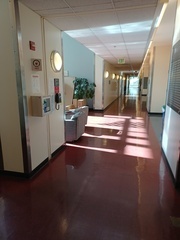
Species: Lactrodectus_hesperus